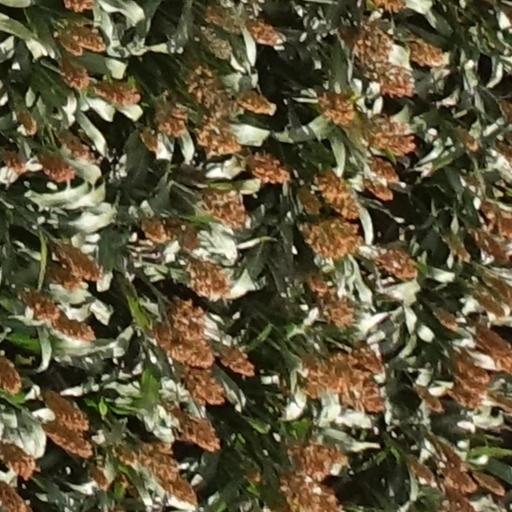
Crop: sorghum